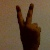
The image shows a hand gesture representing the number 2 in Indian Sign Language.